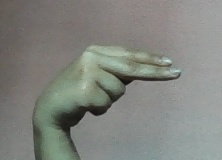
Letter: ain